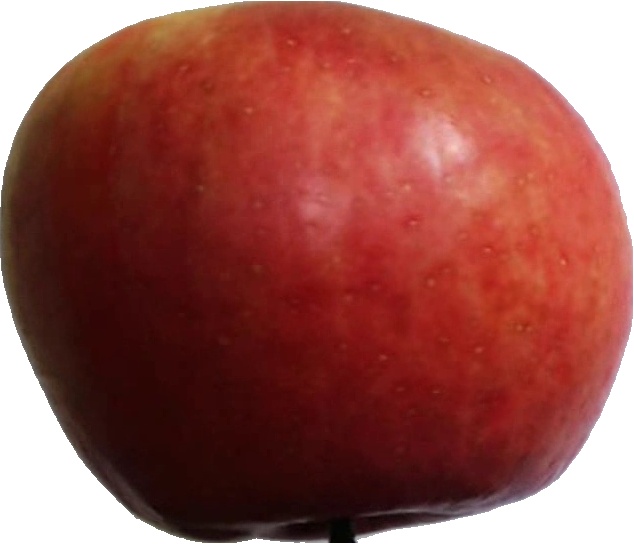
Label: apple_crimson_snow_1